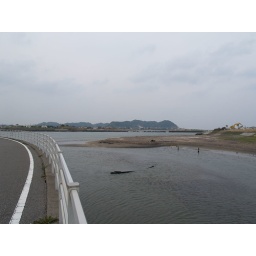
This picture is nicely garnished with the sunken boat in the river and the construction on the right side